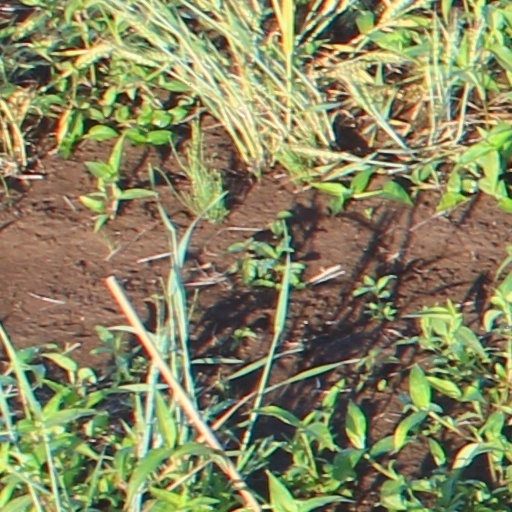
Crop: wheat